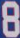
Number: 8